Sky position (RA, Dec in degrees): 203.264, 6.584
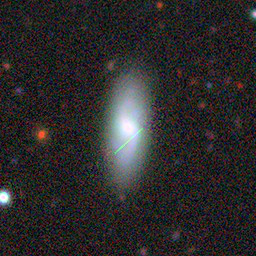
Galaxy morphology: Barred Spiral Galaxies